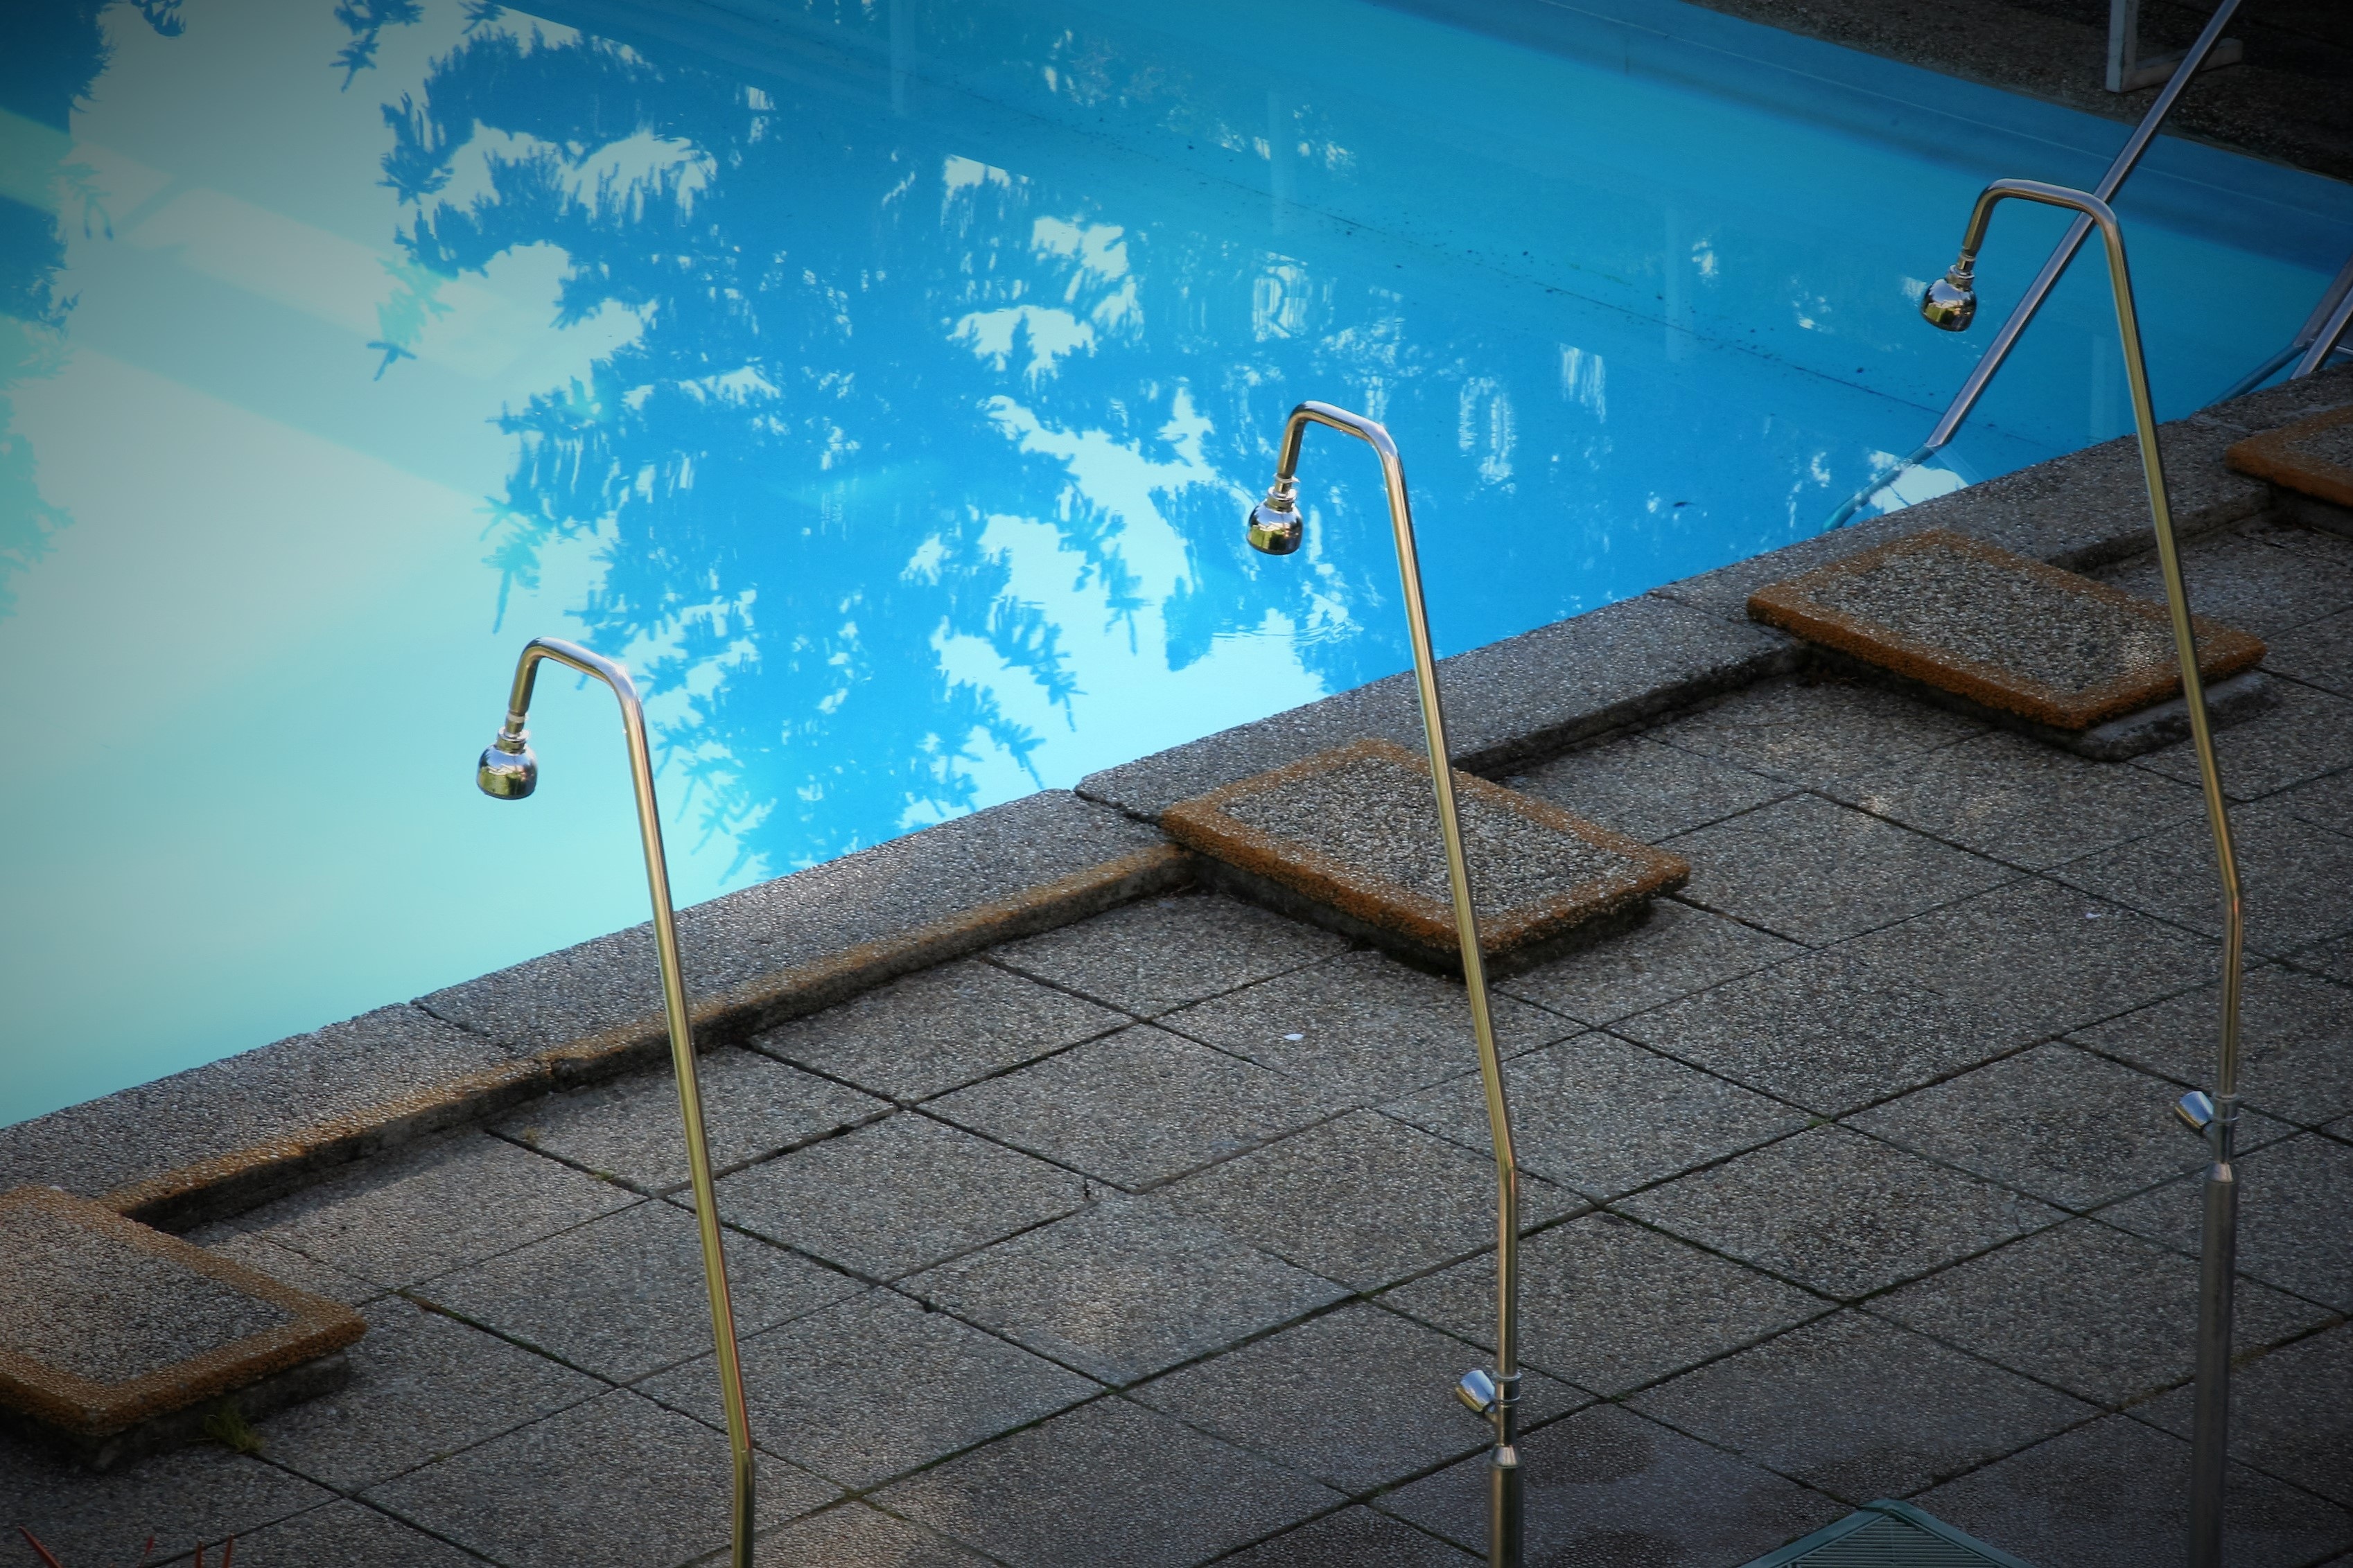
water, light, floor, wall, pool, swim, reflection, swimming pool, color, blue, relaxation, spa, shape